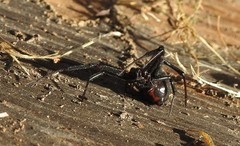
Species: Lactrodectus_hesperus